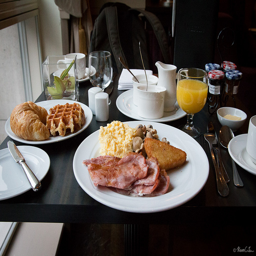
A table topped with a plate of ham and other foods.
a plate with some beacon and a bread on it
A table set for breakfast with ham, hashbrowns, croissants, eggs, waffles, juice and jellies.
a couple of plates of food on a table
A table covered in breakfast foods, orange juice, and preserves.